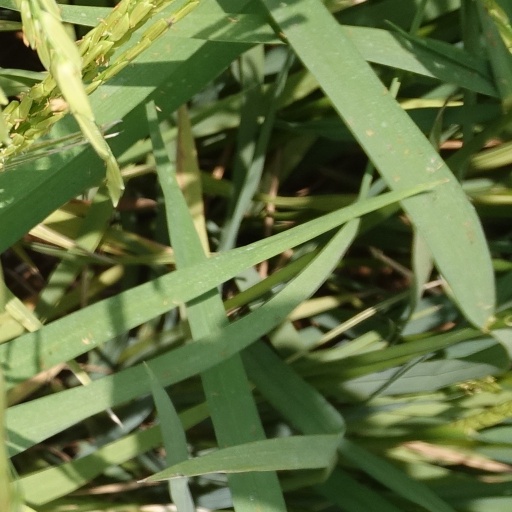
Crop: rice